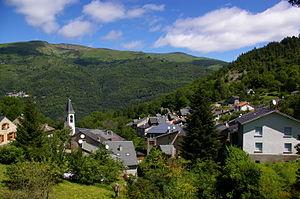
Vue de Sem
Val-de-Sos est une commune française, située dans le département de l'Ariège en région Occitanie.
Sem est une commune française située dans le département de l'Ariège, en région Occitanie. Le 1ᵉʳ janvier 2019, elle devient commune déléguée de Val-de-Sos.